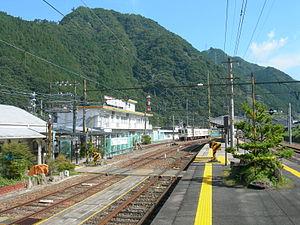
La ligne Iida est une ligne ferroviaire au Japon. Elle relie la gare de Toyohashi à celle de Tatsuno en traversant les préfectures d'Aichi, Shizuoka et Nagano. La ligne est exploitée par la Central Japan Railway Company.